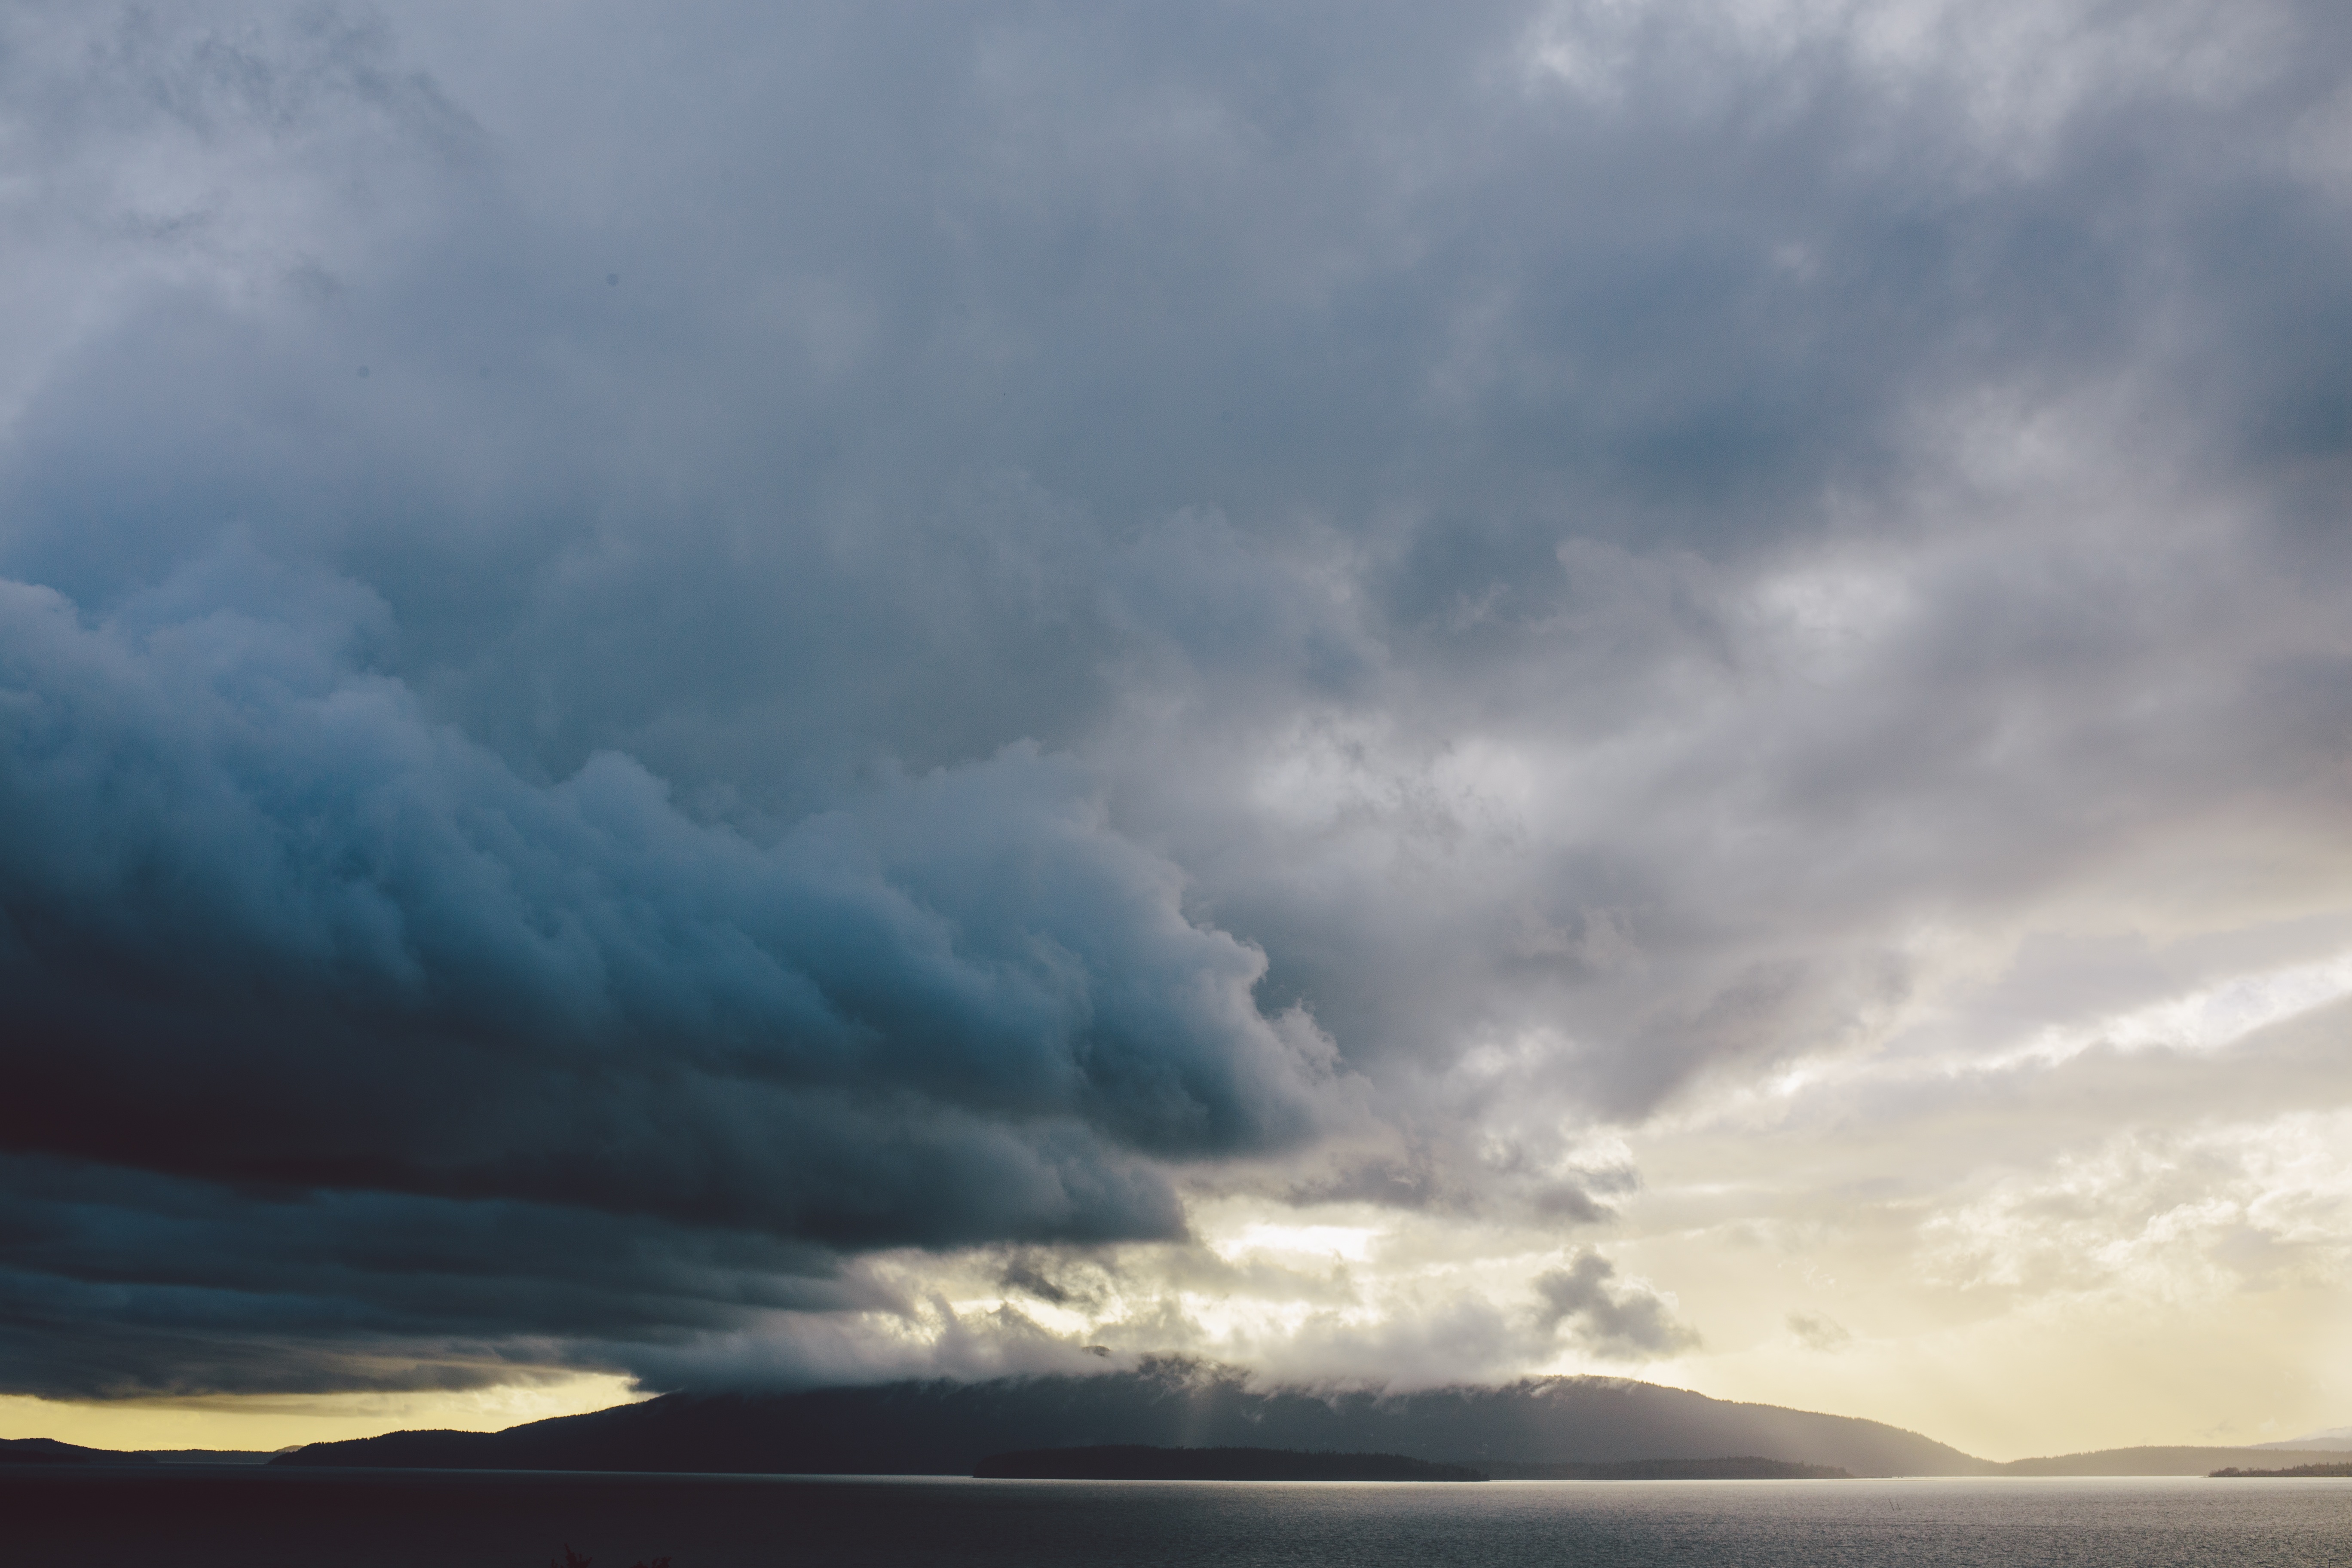
sea, ocean, horizon, cloud, sky, dawn, atmosphere, dusk, weather, storm, cumulus, thunderstorm, meteorological phenomenon, wind wave